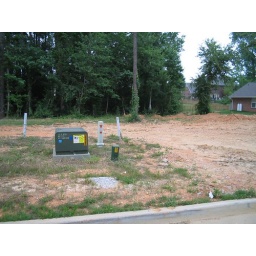
This shot includes the electrical junction box near the house site.